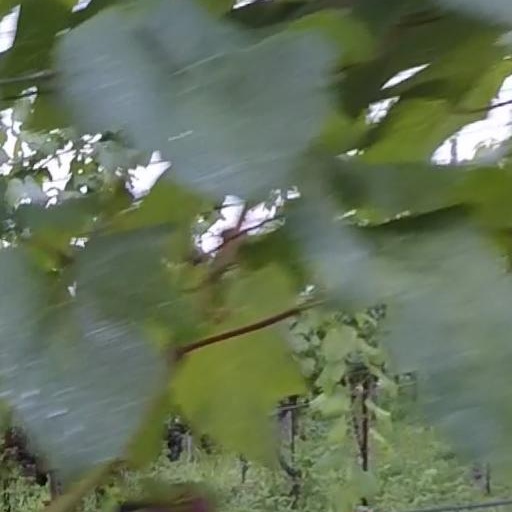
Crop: grape